Bhoot Police

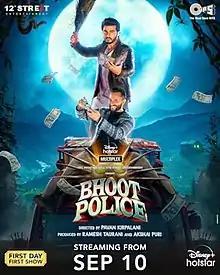
Official release poster

Bhoot Police is a 2021 Indian Hindi-language horror comedy film, directed by Pavan Kirpalani and produced by Ramesh Taurani and Akshai Puri. The film stars Saif Ali Khan, Arjun Kapoor, Jacqueline Fernandez, Yami Gautam and Javed Jaffrey, and premiered on 10 September 2021 on Disney+ Hotstar.